Craigieburn line

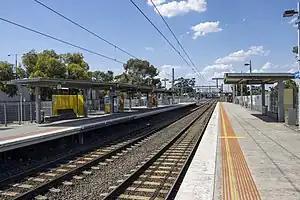
Craigieburn station was rebuilt as part of the extension.

On 30 September 2007, electrification of the Broadmeadows line was extended along the regional V/Line tracks to Craigieburn. The Craigieburn rail project delivered projects including: